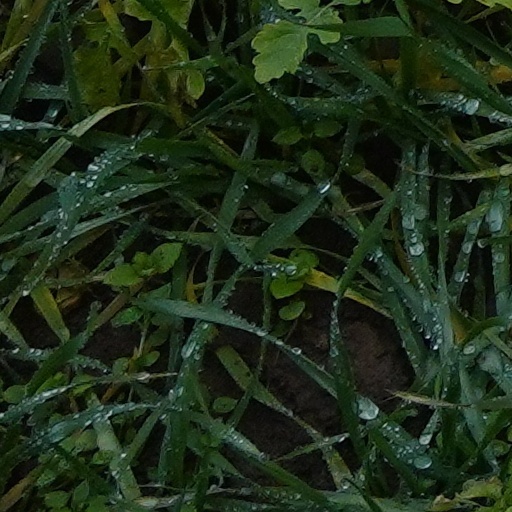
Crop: wheat